Greg Pruitt

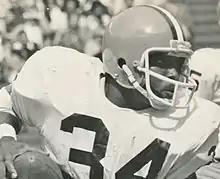
Pruitt in 1975

Gregory Donald Pruitt (born August 18, 1951) is an American former professional football player who was a running back in the National Football League (NFL) from 1973 through 1984. He played college football for the Oklahoma Sooners. Pruitt was selected to five Pro Bowls, four as a member of the Cleveland Browns and one as a member of the Los Angeles Raiders, the last one as a kick returner. He was also part of the Raiders' Super Bowl XVIII winning team, beating the Washington Redskins.